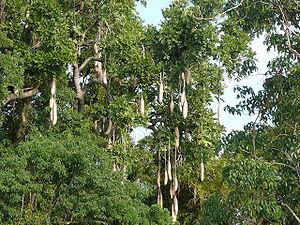
Le parc national Murchison Falls est un parc national majeur d'Ouganda.
Kigelia est un genre de plantes de la famille des Bignoniaceae, originaire d'Afrique.
L’arbre à saucisses ou saucissonnier est un arbre réputé originaire du Sénégal que l'on trouve en Tanzanie, au Mozambique, en Ouganda, dans les zones humides de l'ouest du Kenya, dans celles de la Zambie et du Zimbabwe ainsi qu'au Botswana et jusqu'au nord de l'Afrique du Sud où les afrikaners le nomment worsboom.